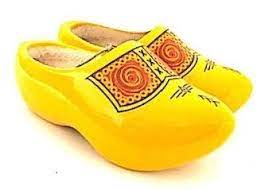
Label: Clog